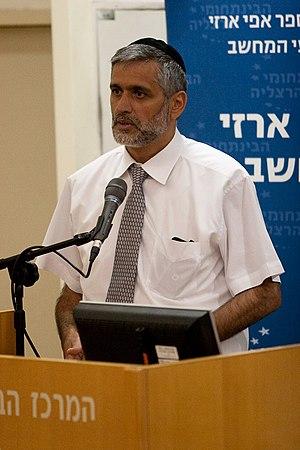
Les élections législatives israéliennes de 2009 se sont déroulées de manière anticipée le 10 février 2009 à la suite de la démission de Ehud Olmert de son poste de Premier ministre et à l’échec de Tzipi Livni, son successeur à la tête du parti Kadima, à reconstituer un gouvernement de coalition.
Les élections législatives israéliennes de 2013, dix-neuvièmes élections législatives de l'État d'Israël, sont un scrutin visant à élire les députés de la Knesset, le parlement israélien, pour un mandat de quatre ans. Elles se sont déroulées de manière anticipée le 22 janvier 2013.
Les élections législatives israéliennes de 2006 se sont déroulées de manière anticipée le 28 mars 2006 pour désigner les membres de la 17ᵉ Knesset, à la suite de l'accord trouvé entre le Premier ministre israélien, Ariel Sharon, et le nouveau dirigeant du Parti travailliste, Amir Peretz. Ce scrutin intervient alors que le Premier ministre, Ariel Sharon, qui était considéré comme le grand favori, est dans le coma.